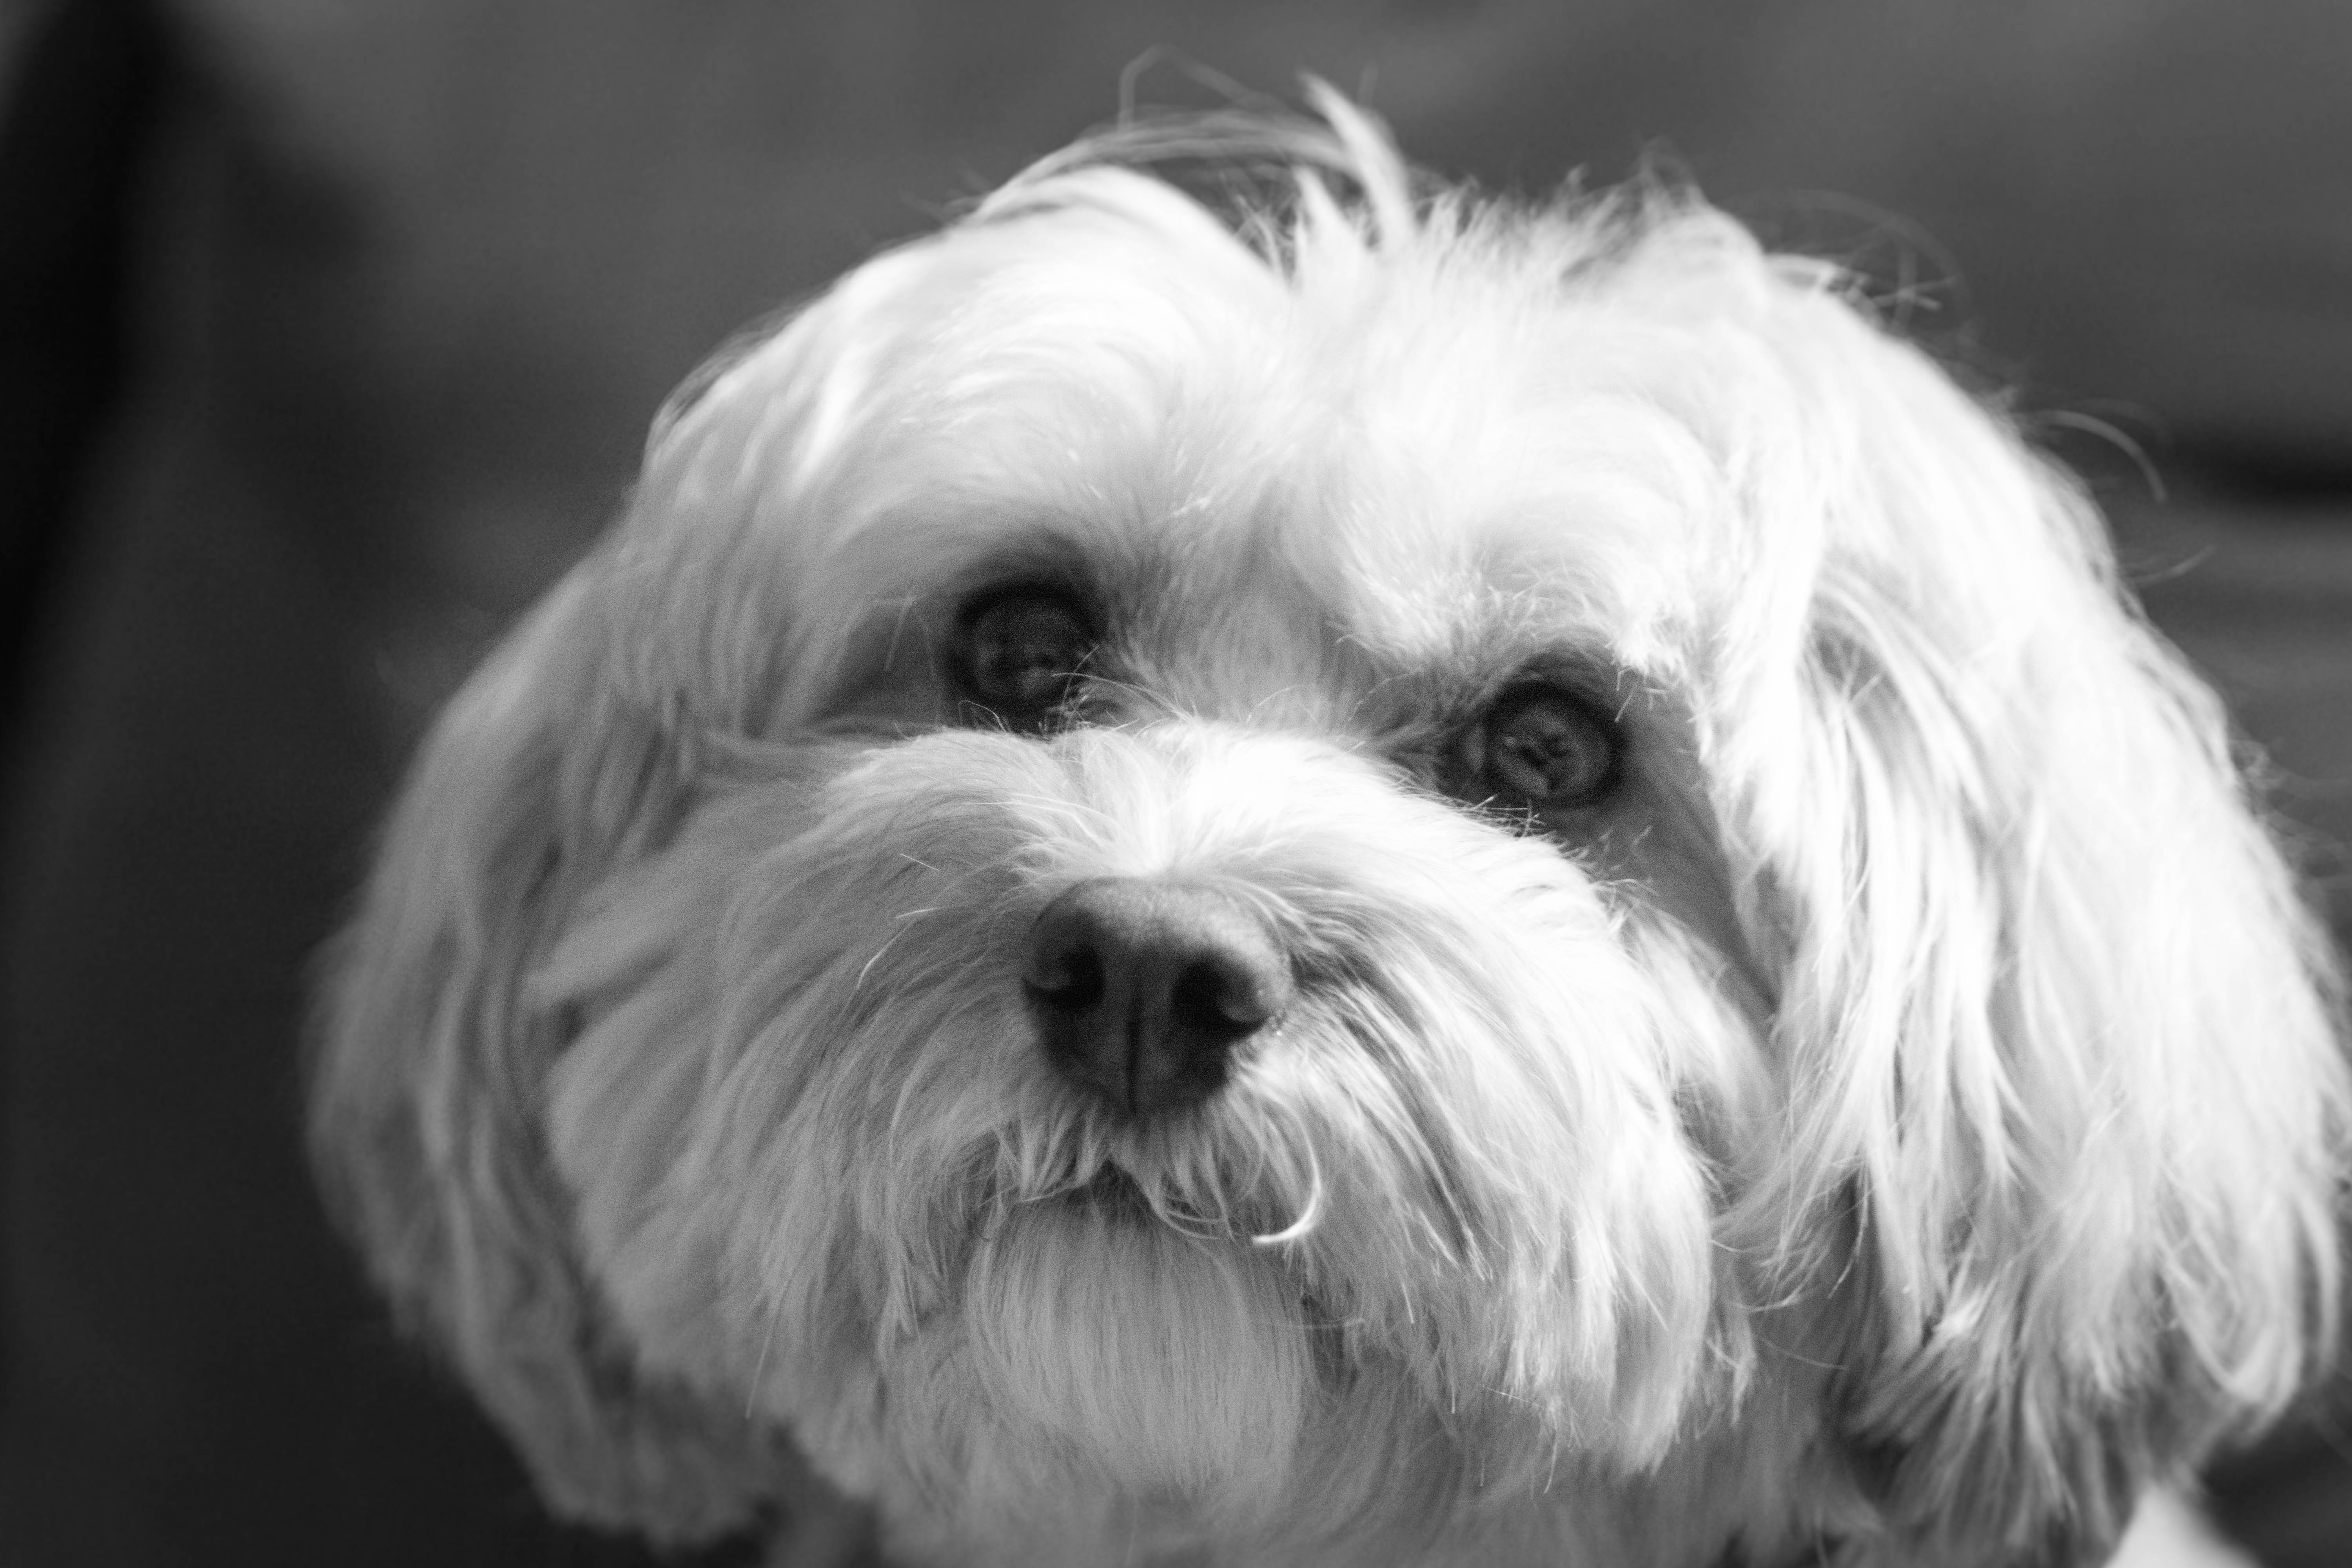
black and white, white, puppy, dog, mammal, black, monochrome, close up, vertebrate, dog breed, lhasa apso, pup, littledoglaughednoiret, oodle, cavoodle, cavapoo, poodlecross, maltese, bichon, tibetan terrier, monochrome photography, coton de tulear, havanese, dog like mammal, schnoodle, l wchen